House at 391 William Street

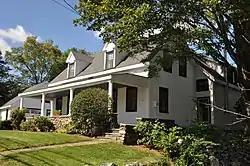

The House at 391 Williams Street in Stoneham, Massachusetts, is one of the town's more elaborate early Greek Revival cottage. Built c. 1820, it is a -story five-bay wood-frame structure, with a single story rear ell. Its most prominent features are the front gable dormers, which appear to be original to the period, and its full-width front porch, which is probably an early 20th-century addition. Its windows have molded surrounds, and the main entrance is flanked by sidelight windows.